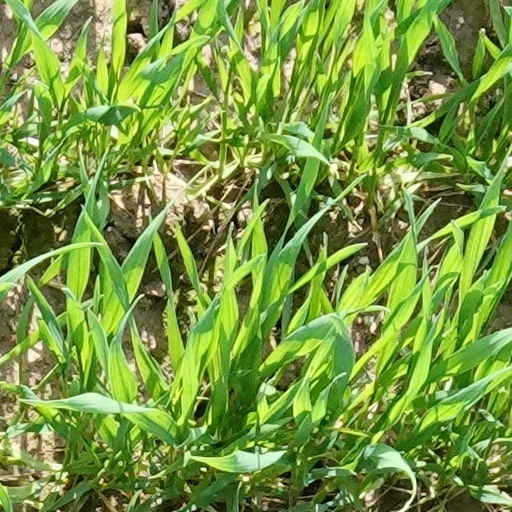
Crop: wheat